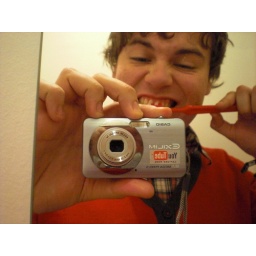
Day 209 - 19/02/2009Thursday 19th February 2009Went and looked a house today, too small, kitchen was in a shed.